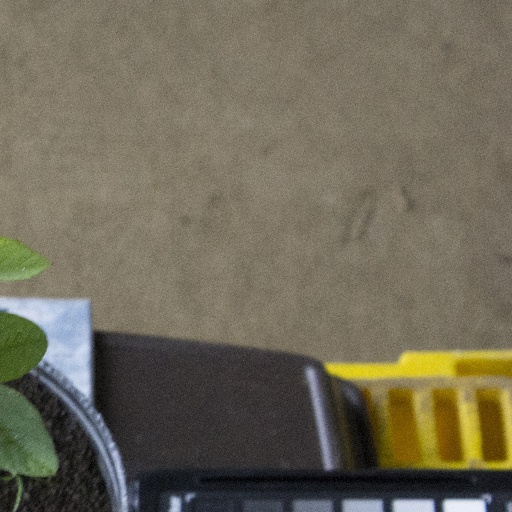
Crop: soybean